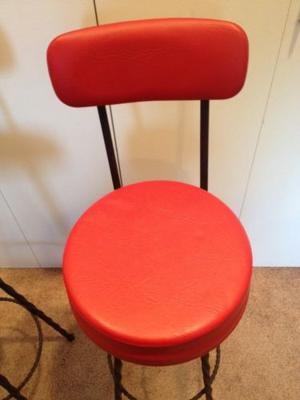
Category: chair